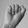
ASL letter: A